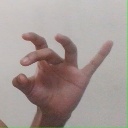
अक्षर: ओ